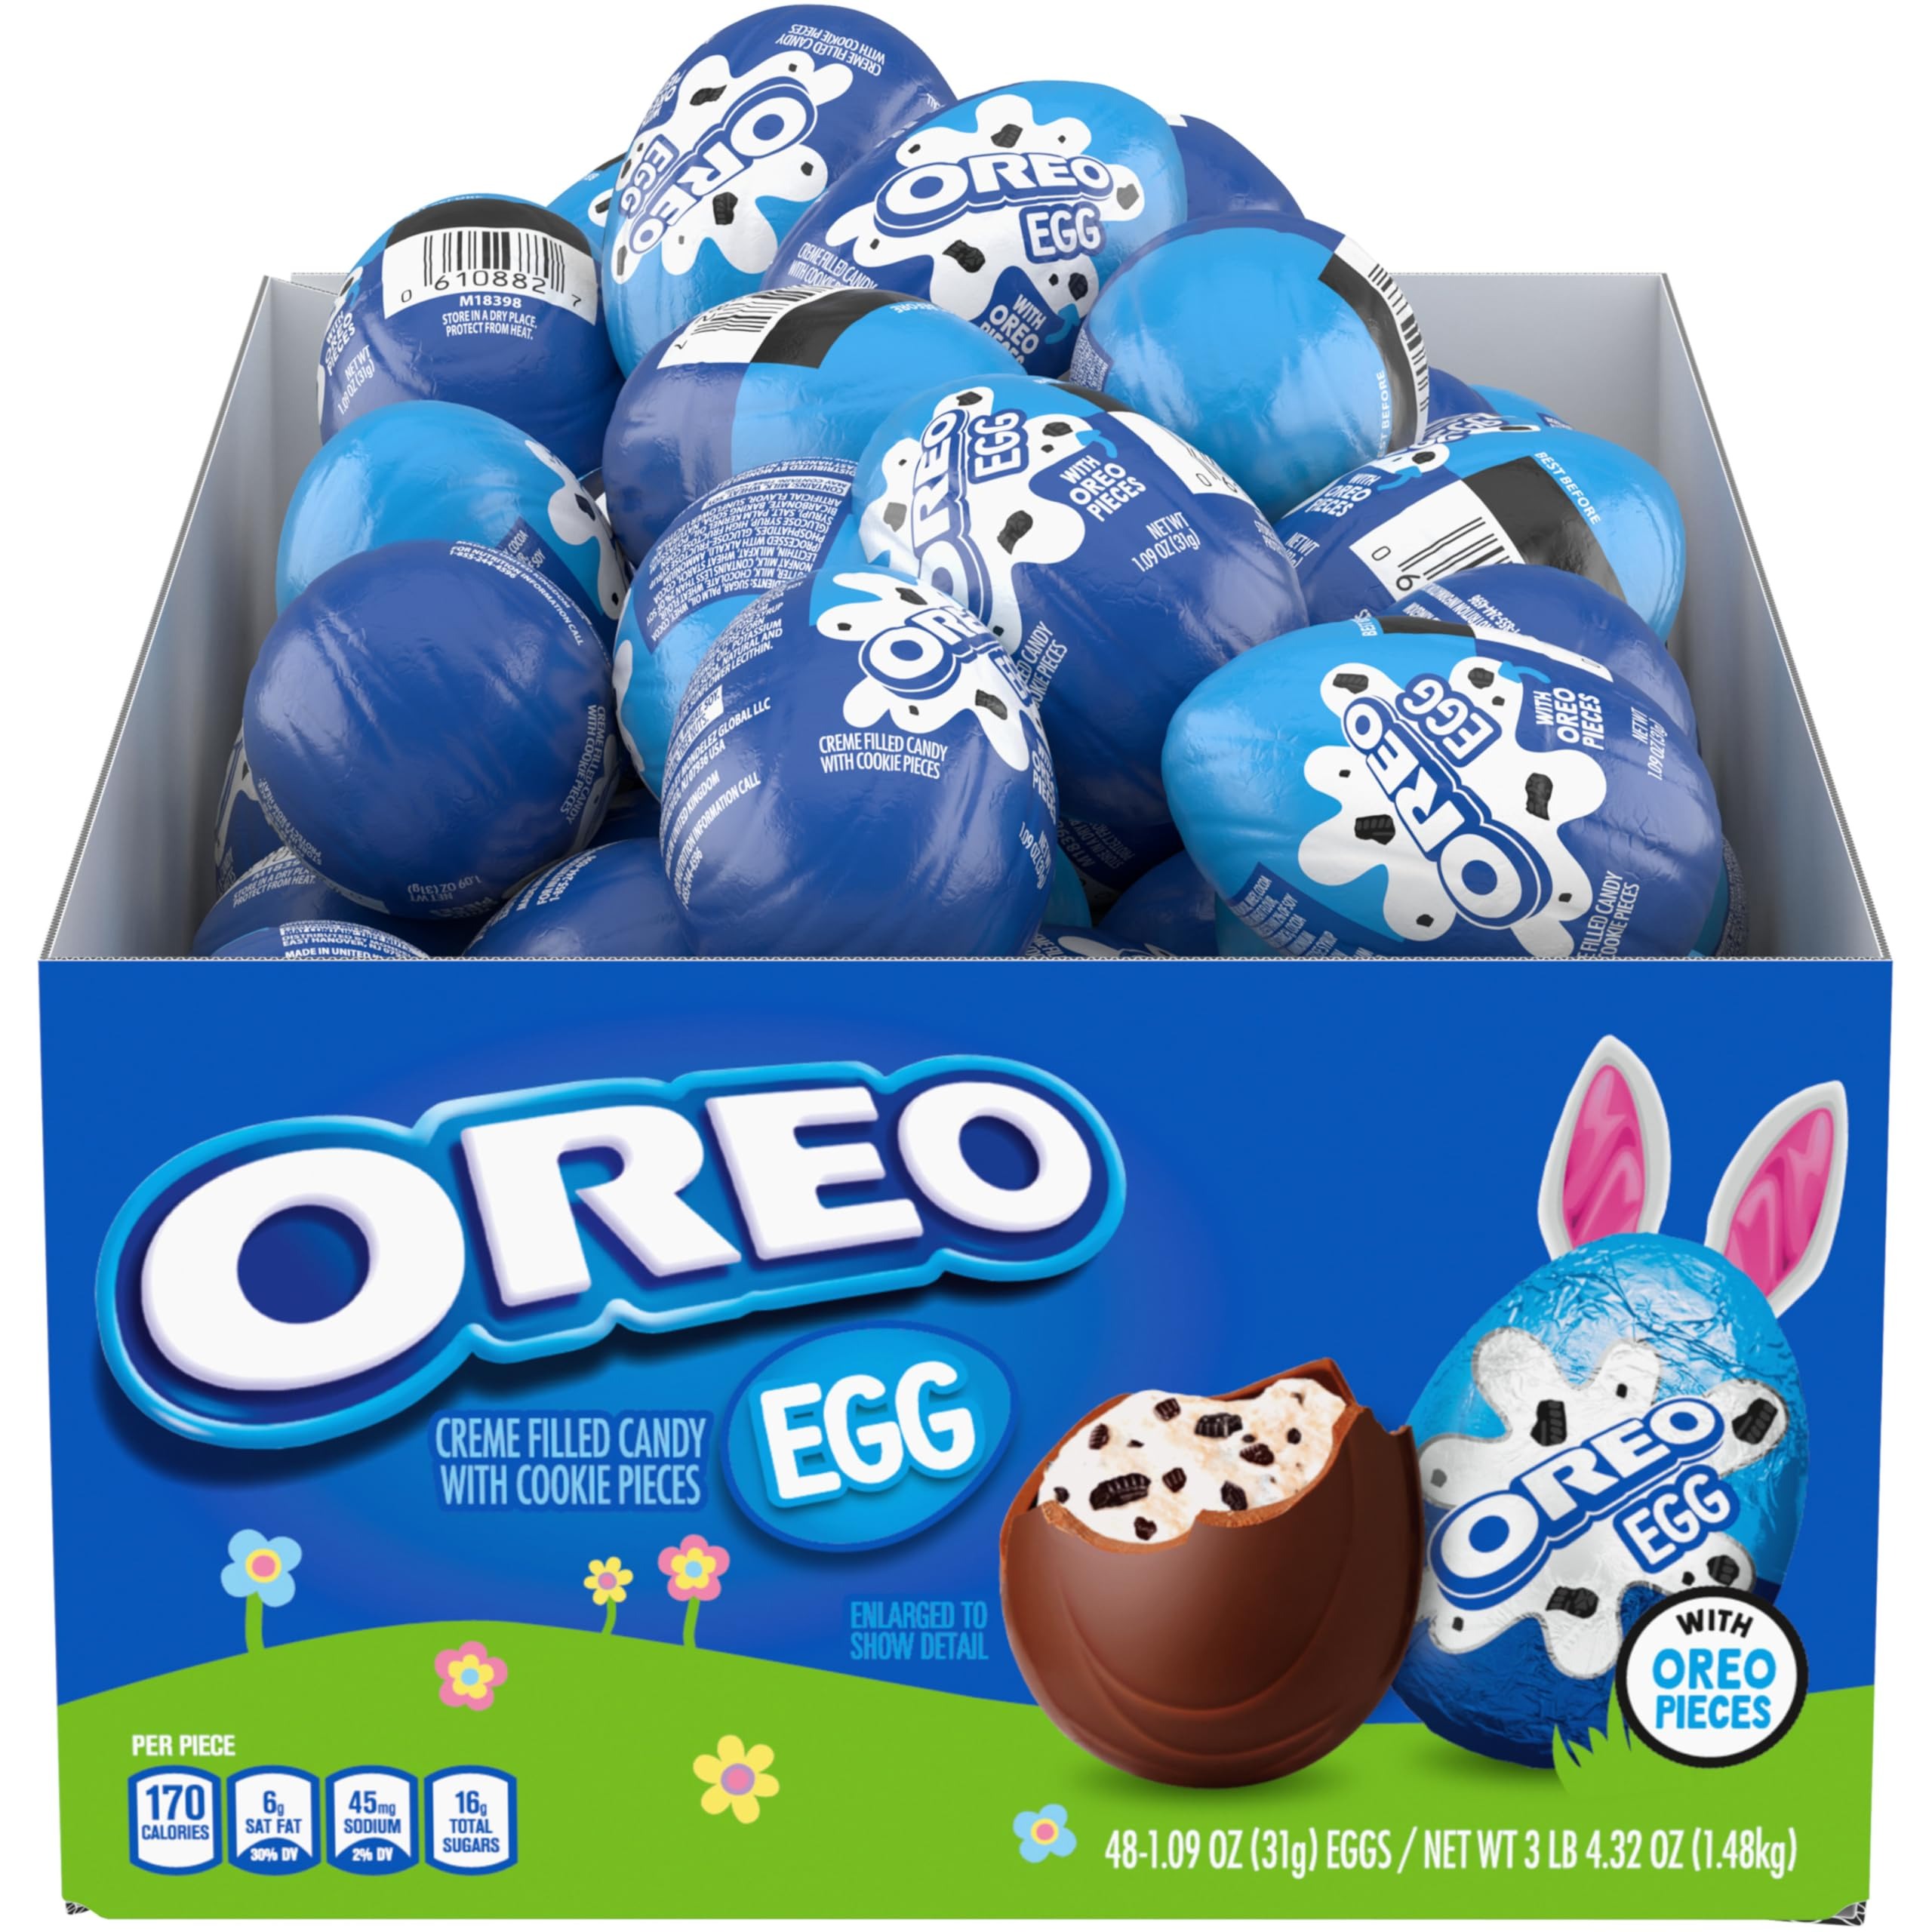
Item Name: OREO Creme Filled Chocolate Candy Easter Egg, Easter Candy, 48 - 1.09 oz Eggs
Bullet Point 1: Forty eight OREO Creme Filled Chocolate Candy Easter Eggs
Bullet Point 2: Features a chocolate candy shell filled with creme and bits of OREO wafer cookies
Bullet Point 3: Use this bulk candy pack as Easter basket fillers, party favors or Easter gifts
Bullet Point 4: Perfect for egg hunts and springtime celebrations
Bullet Point 5: Individually wrapped Easter egg candy stays fresh
Value: 1.09
Unit: Ounce

Price: 61.99